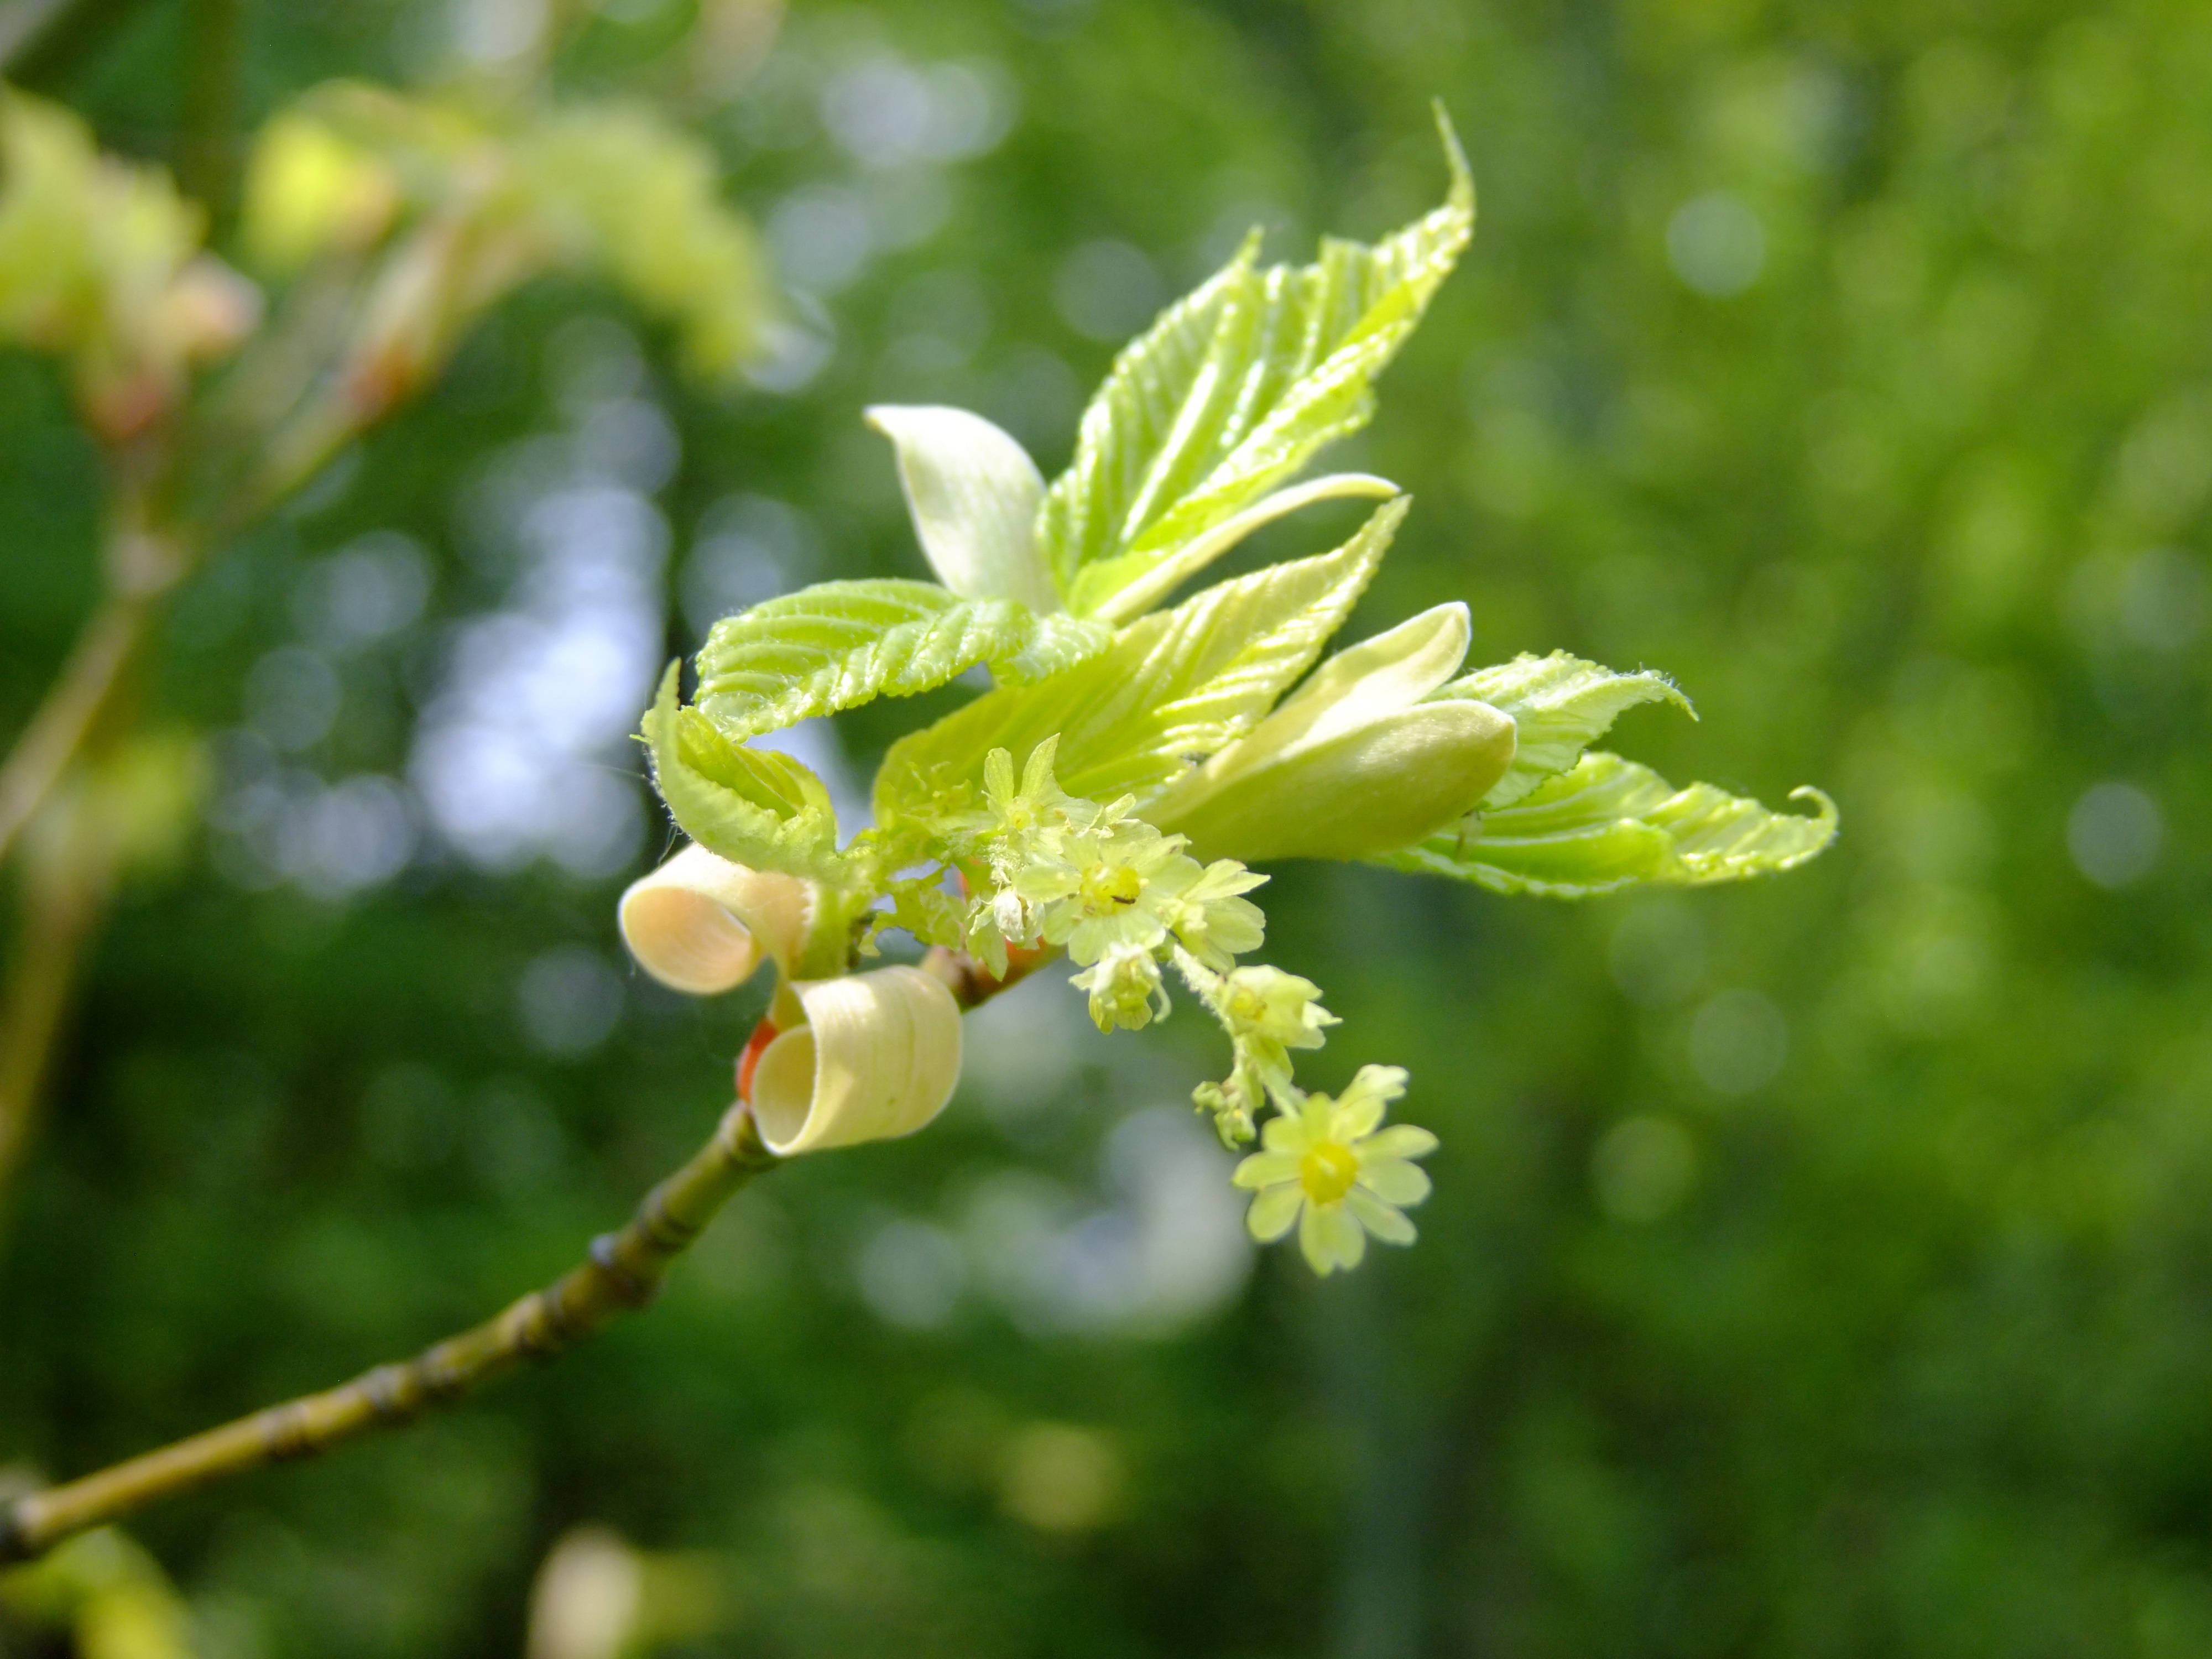
tree, nature, branch, blossom, plant, sun, fruit, leaf, flower, bloom, young, food, spring, green, produce, evergreen, botany, flora, maple, maple tree, wildflower, leaves, shrub, grove, light green, macro photography, flowering plant, foliation, yellow green, maple blossom blossom, light green leaves, first drives, acer capillipes, snakeskin maple, green green, woody plant, land plant